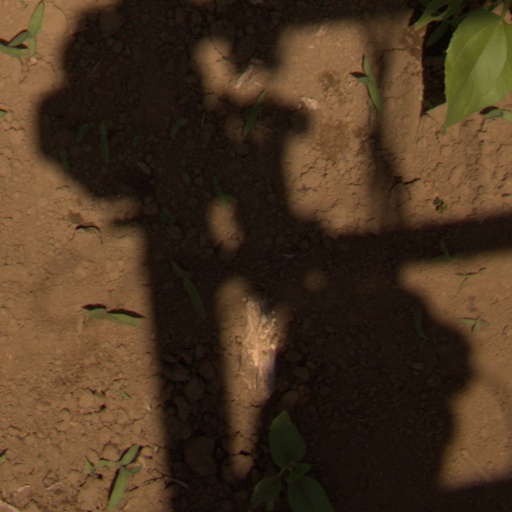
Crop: Jerusalem artichoke